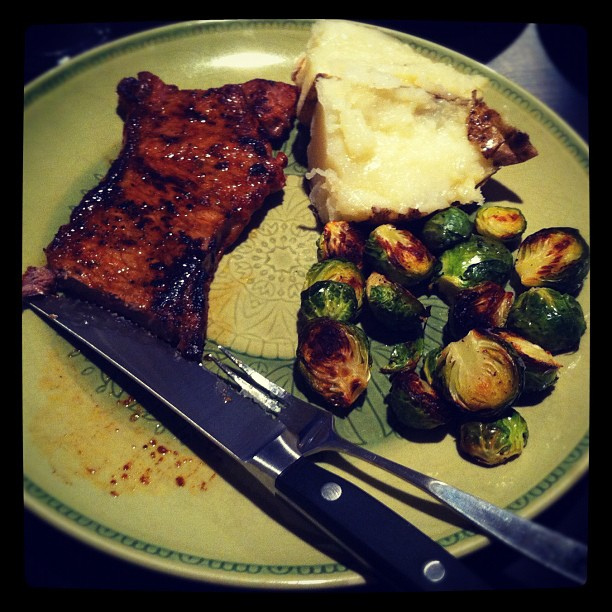
user: Given an image and a question. Answer the question in a short answer. Question: What vitamin is associated with the vegetable found in this picture? Short Answer:
assistant: vitamin k